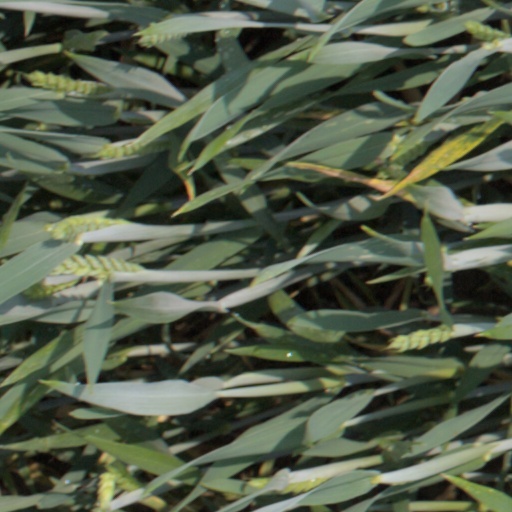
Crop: wheat